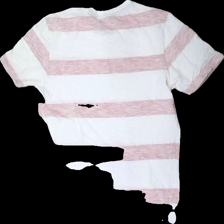
View: back
Type: T-shirt
Category: Men
Brand: Jack And Jones
Colors: White, Red
Material: 82% cotton 18% polyester
Pattern: Striped
Cut: Regular
Season: All
Price range: <50
Recommended usage: Reuse